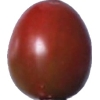
Label: tomato_cherry_maroon